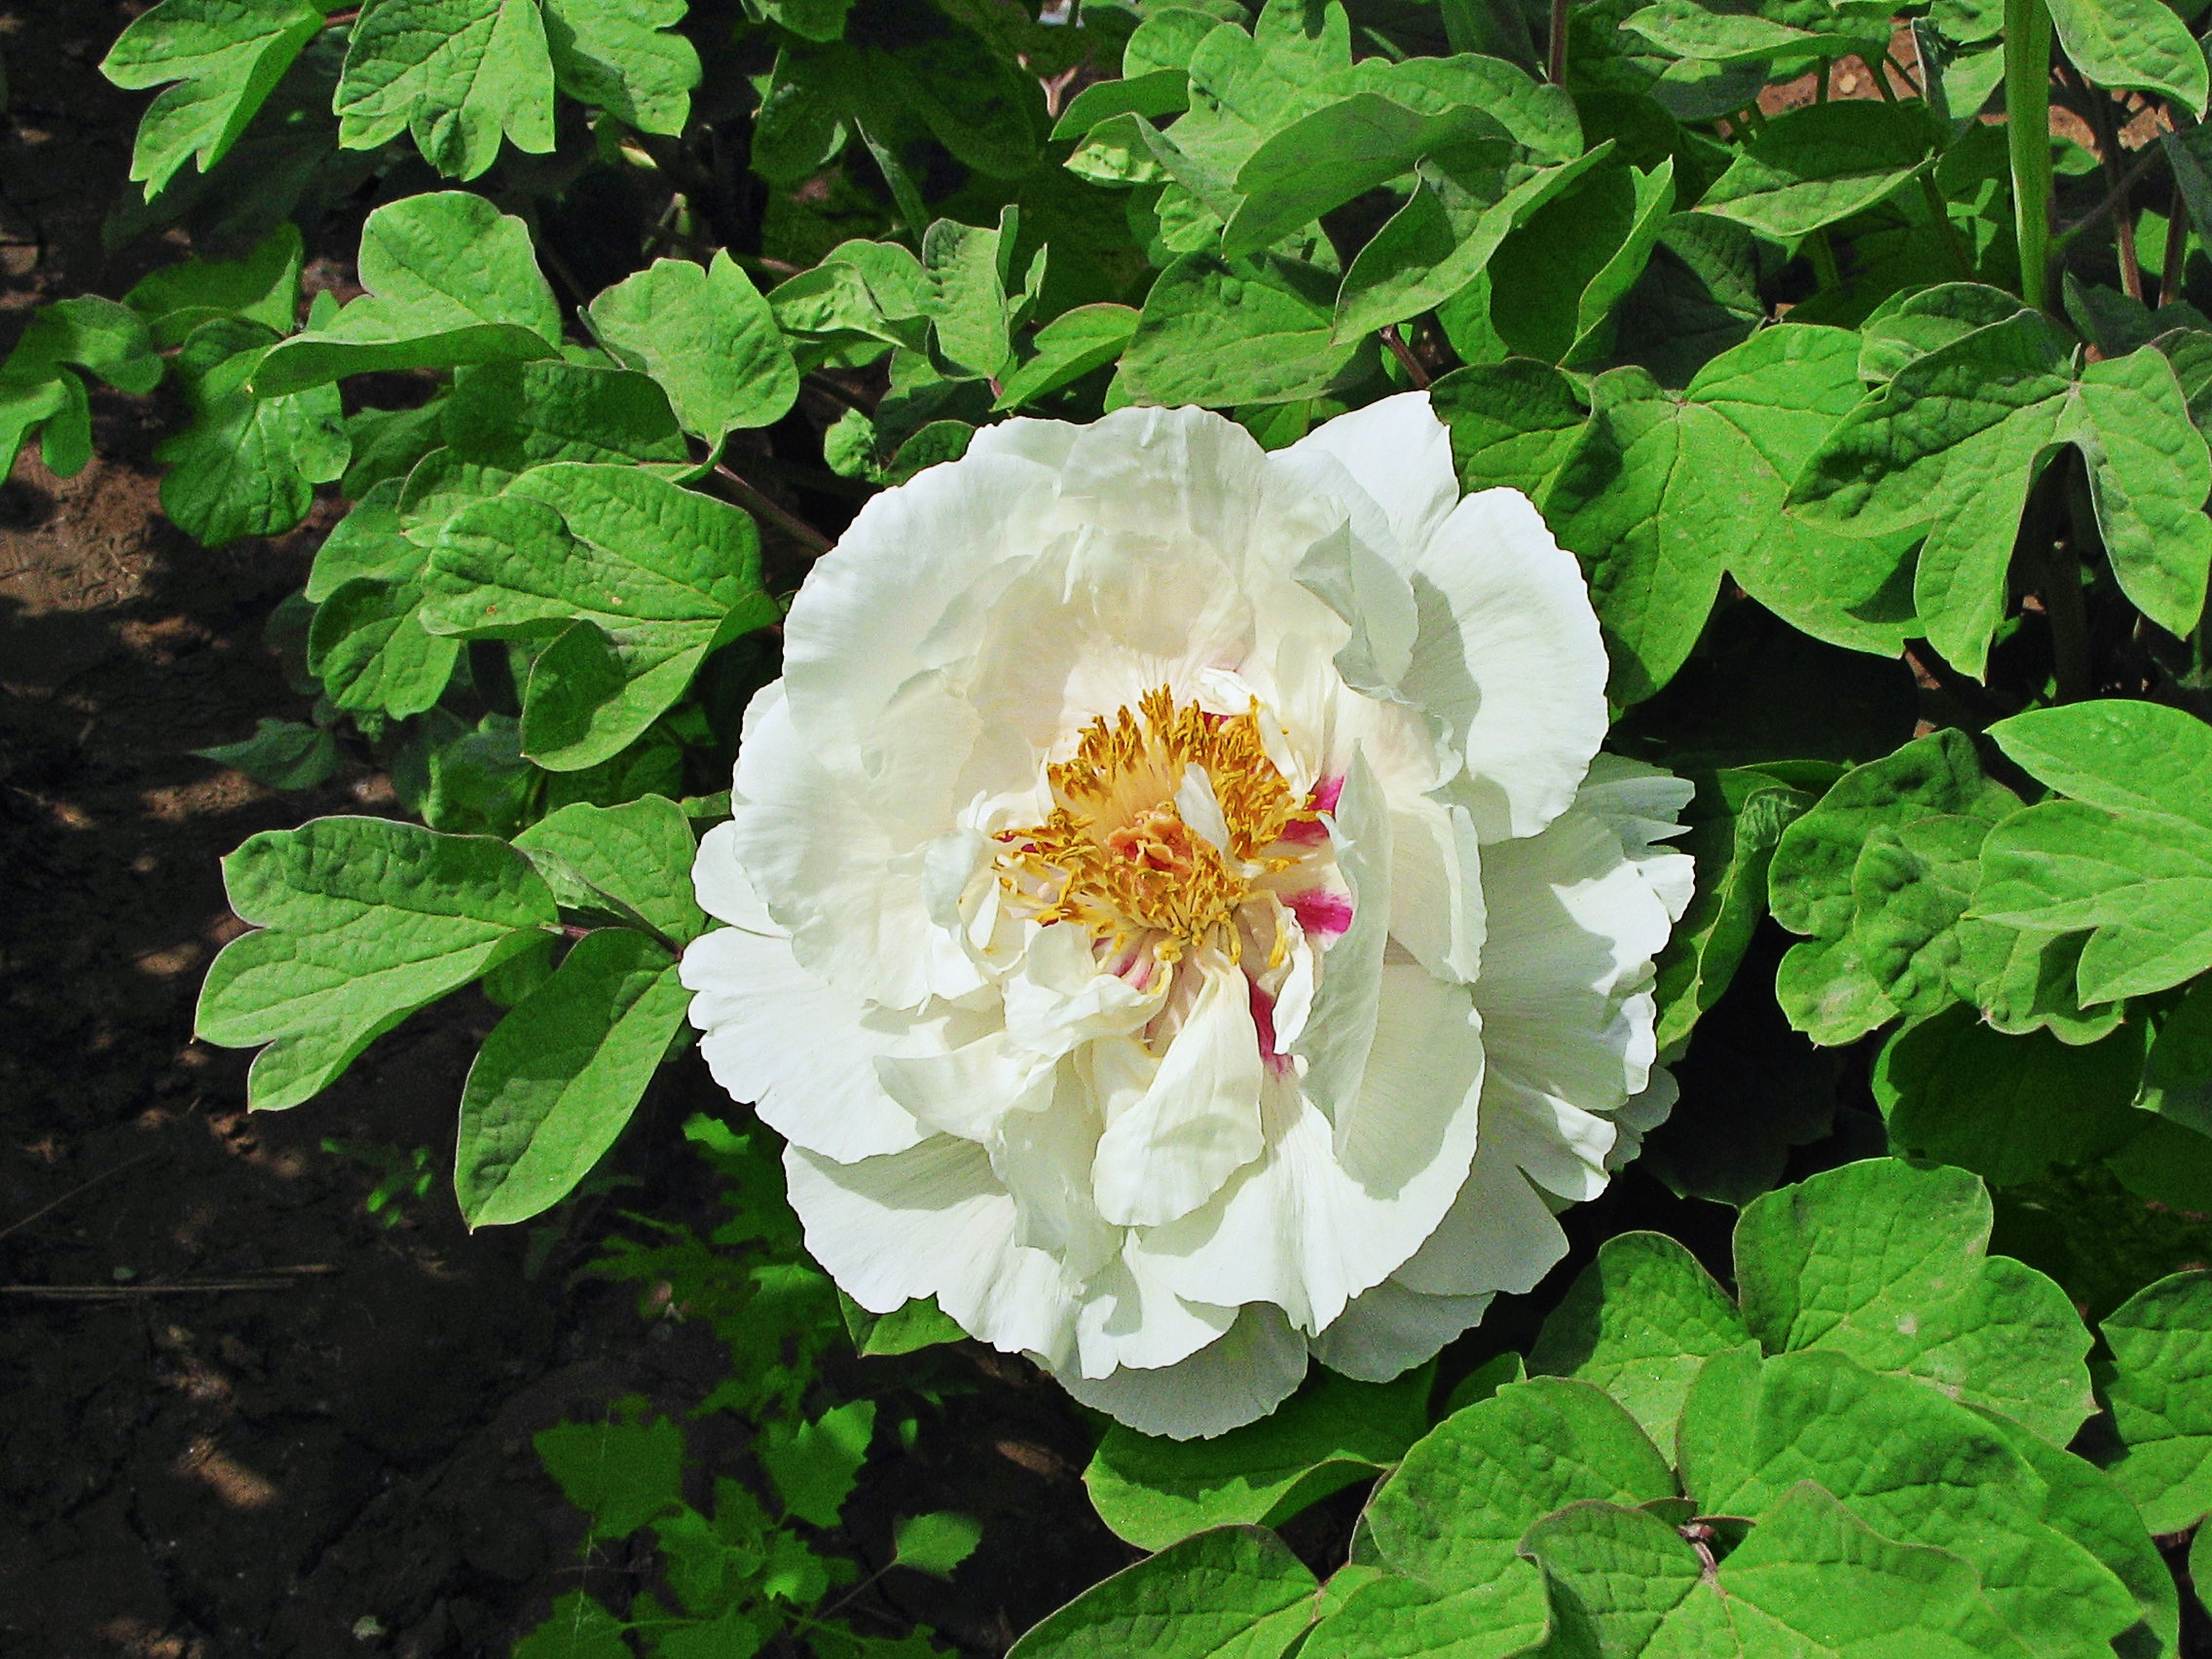
plant, flower, petal, rose, botany, garden, flora, white flower, flowers, peony, green leaf, flowering plant, rose family, annual plant, land plant